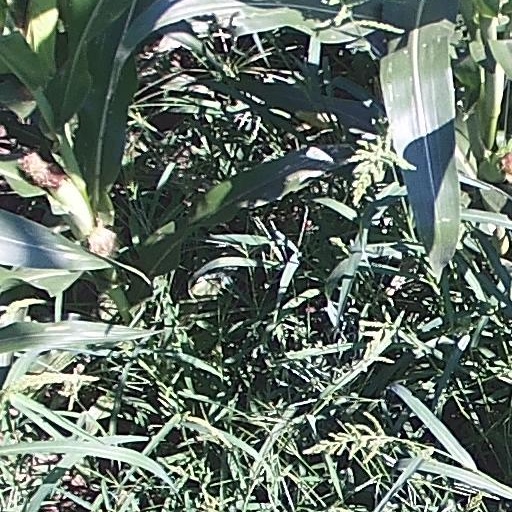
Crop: maize; corn